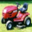
Label: lawn_mower